Hector Gonzalez (judge)

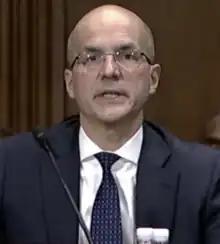

Hector Gonzalez (born 1964) is an American lawyer who is a United States district judge of the United States District Court for the Eastern District of New York.